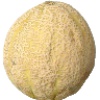
Label: cantaloupe